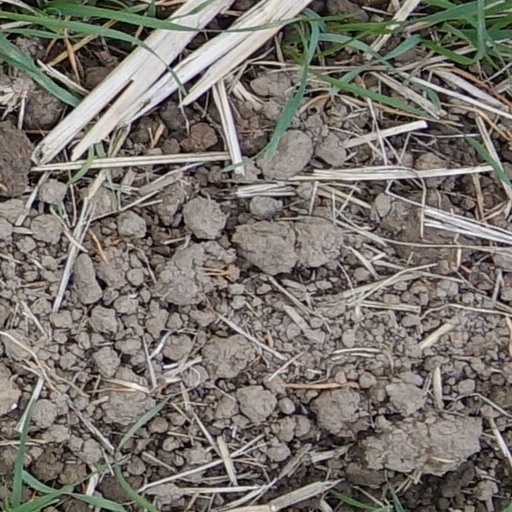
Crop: wheat